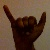
The image shows a hand gesture representing the letter 'Y' in Indian Sign Language.